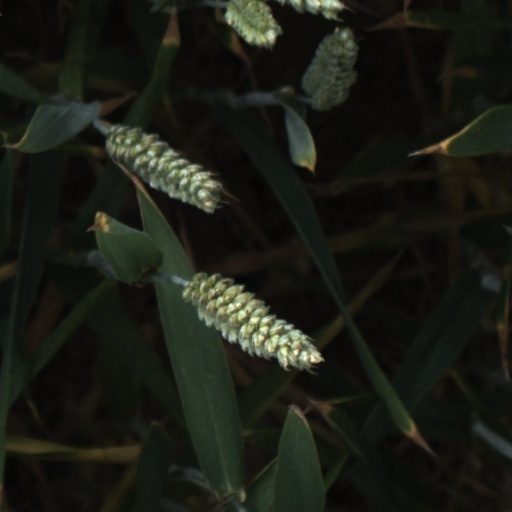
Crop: wheat